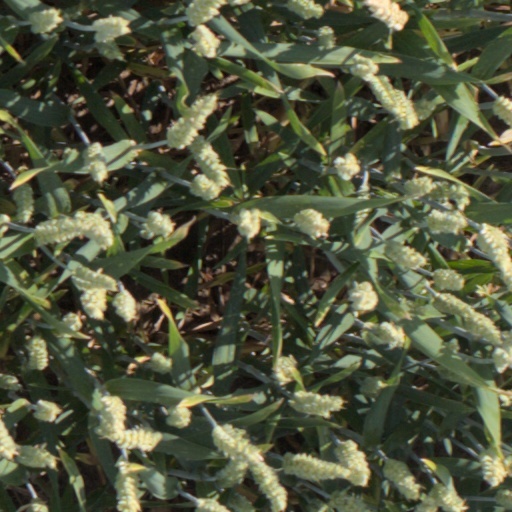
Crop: wheat